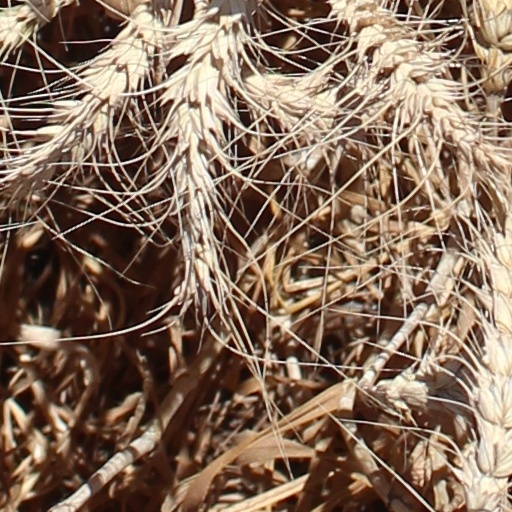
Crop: wheat